Rosatom

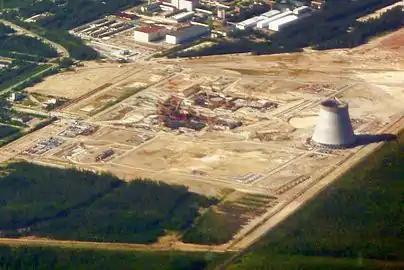
Leningrad Nuclear Power Plant II under construction on 20 July 2010

The managing company is JSC Rusatom Infrastructure Solutions. The company develops, builds, modernizes, maintains water supply, water purification and water treatment facilities for energy, petrochemical, food, and other industries.